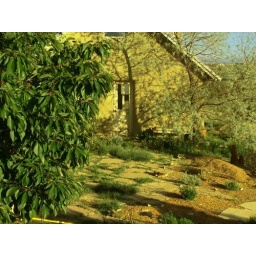
view of guesthouse from master bedroom patio. Mature cherry tree in foreground.